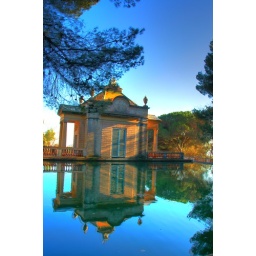
test34 Little house in the hill